Historical ecology

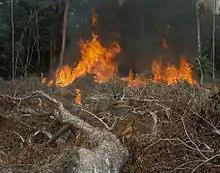
A swidden fire, an example of a controlled burn

"Homo sapiens" have interacted with the environment throughout history, generating a long-lasting influence on landscapes worldwide. Humans sometimes actively change their landscapes, while at other times their actions alter landscapes through secondary effects. These changes are called human-mediated disturbances, and are effected through various mechanisms. These mechanisms vary; they may be detrimental in some cases, but advantageous in others.